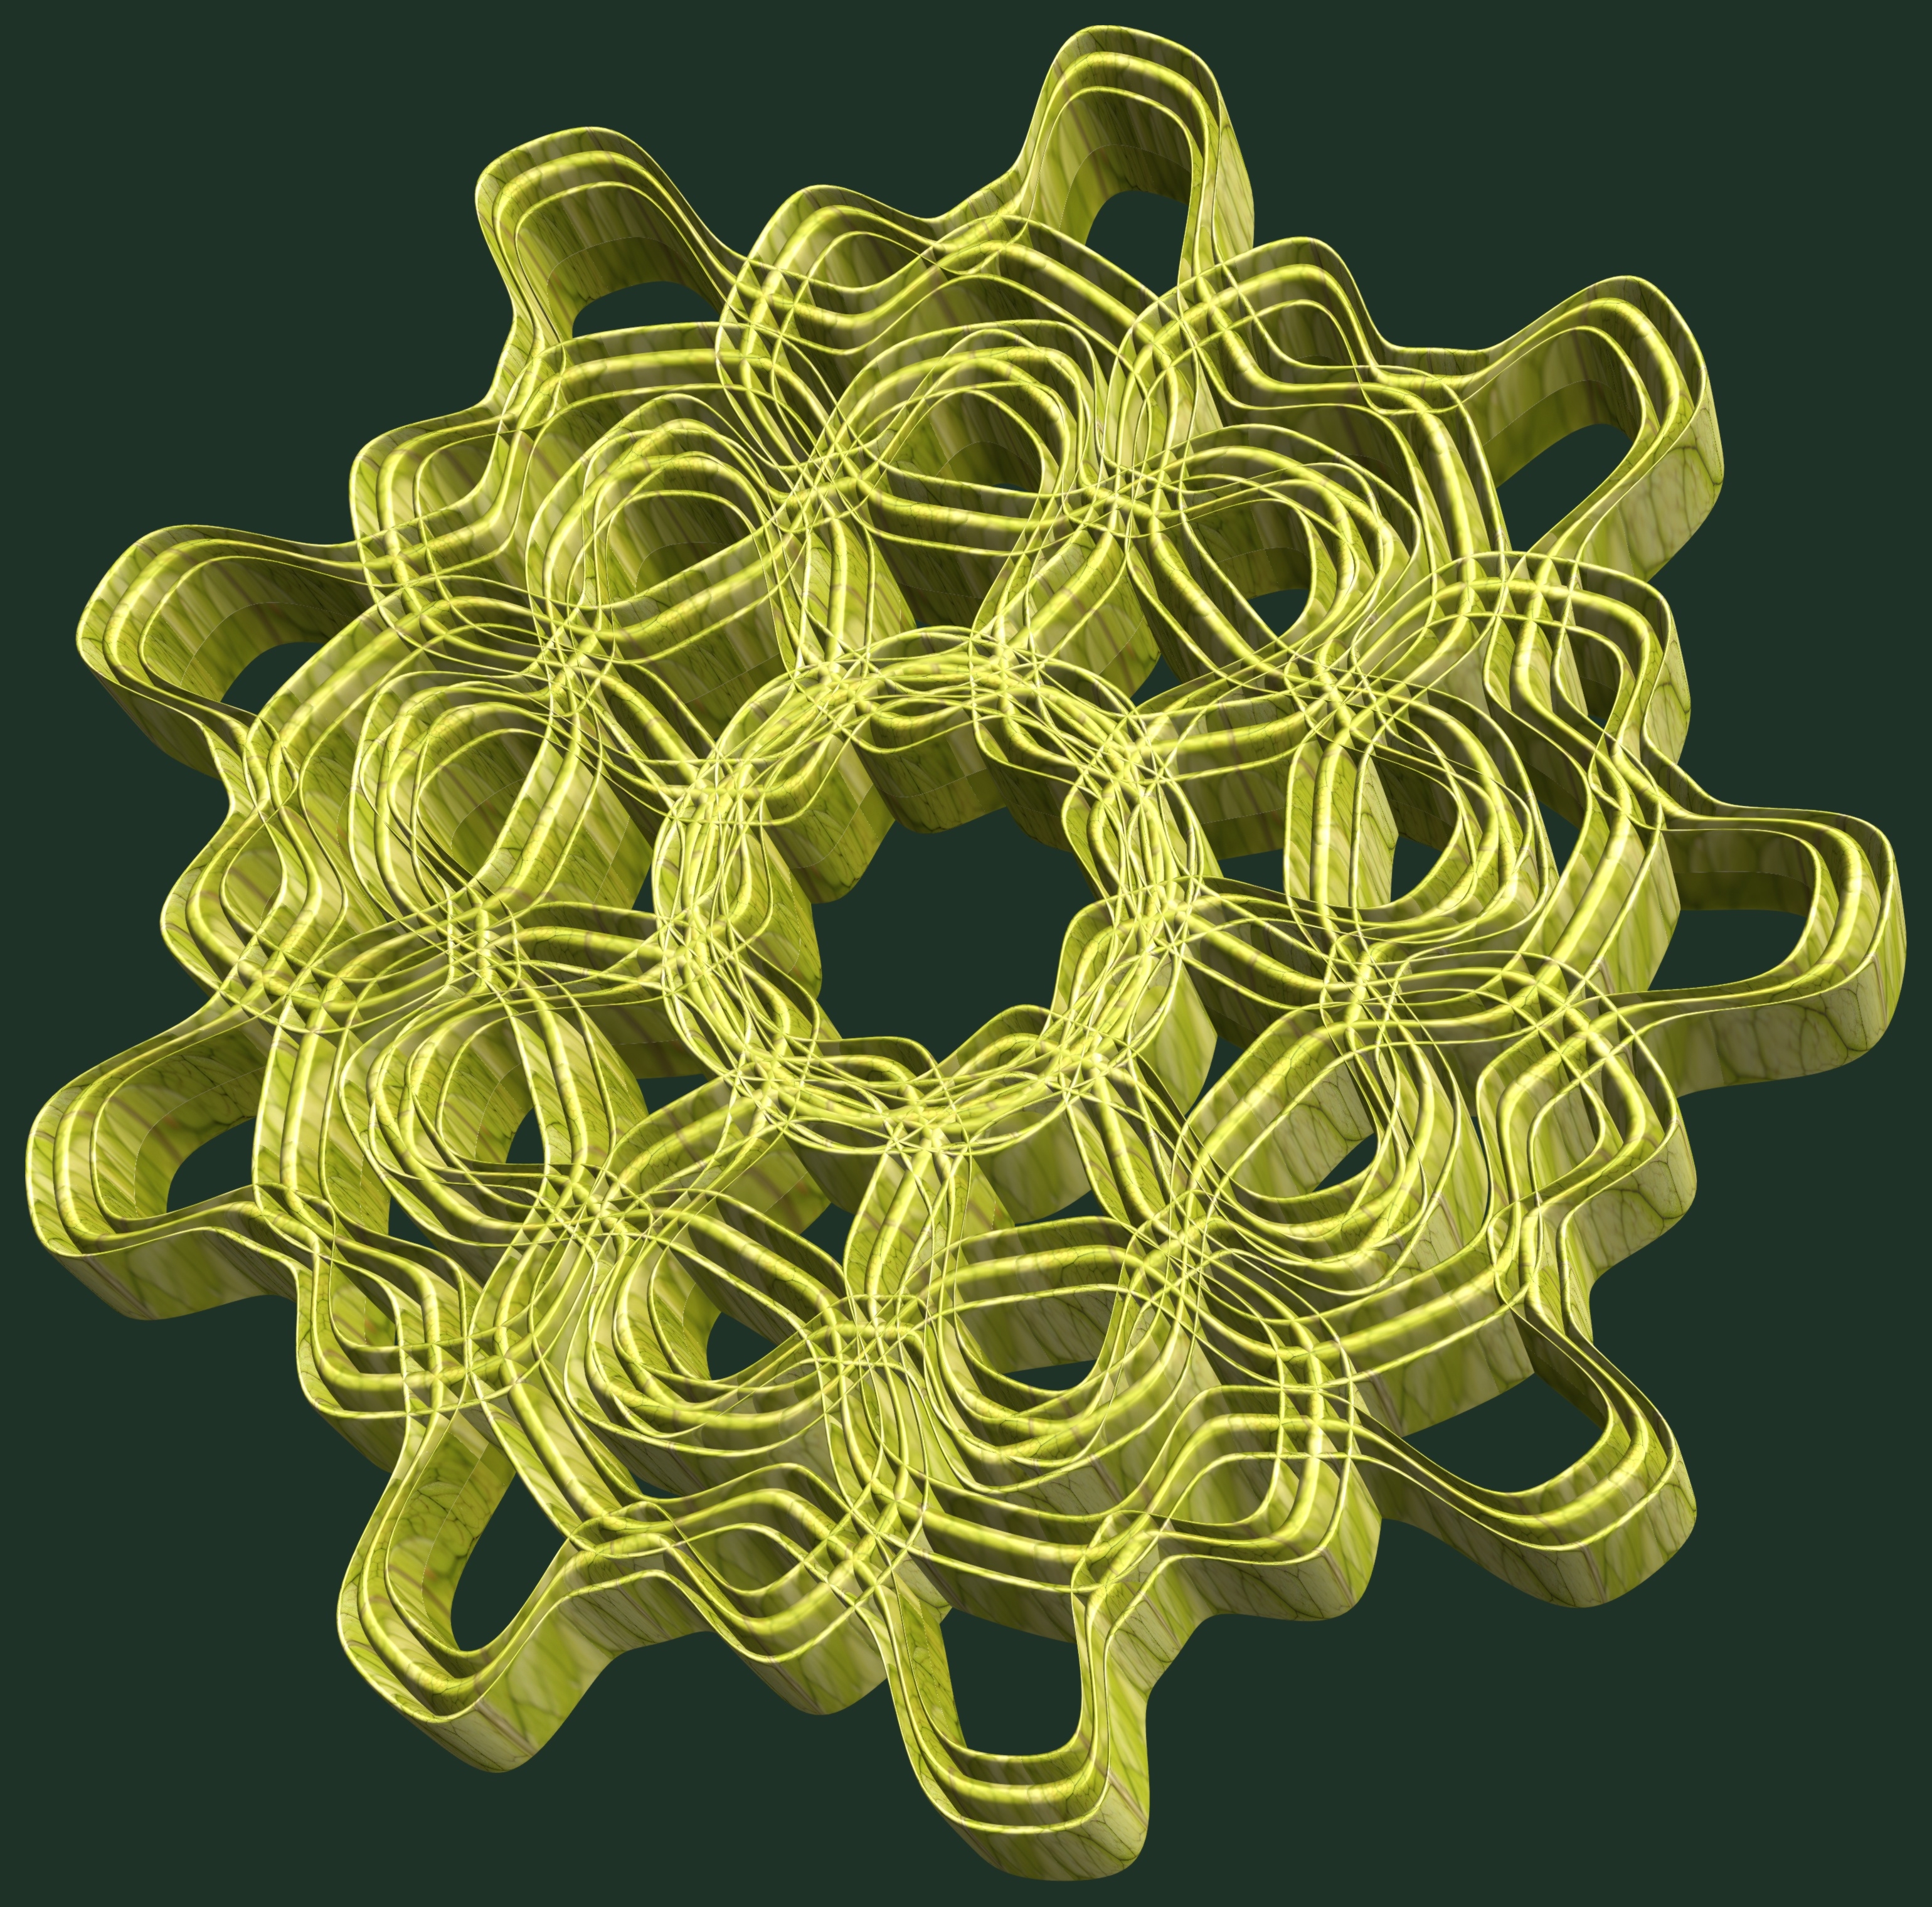
structure, texture, chain, pattern, green, metal, yellow, circle, jewellery, design, brass, symmetry, 3d, graphic, torus, mathematica, cg, parametricplot3d, code, program, algorithm, mapping